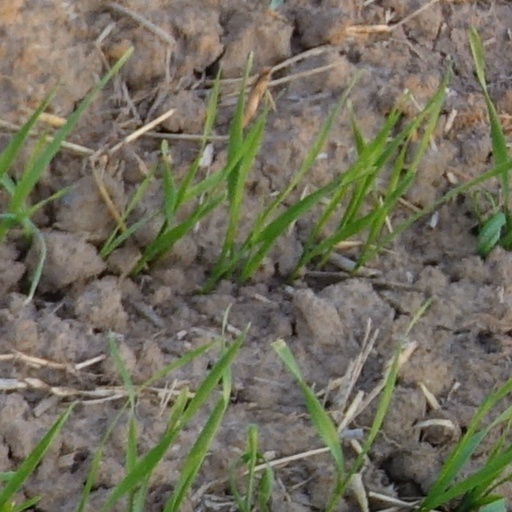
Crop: wheat